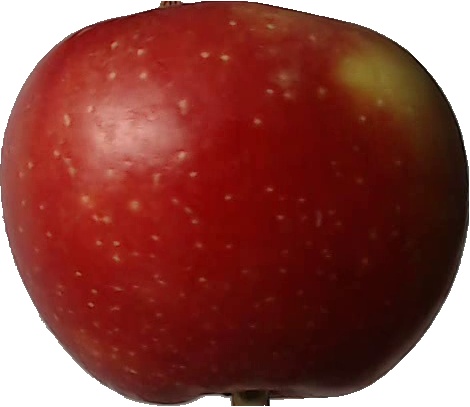
Label: apple_braeburn_1